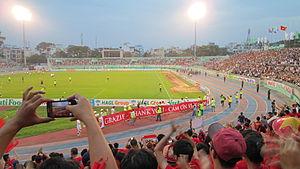
Le 10ᵉ arrondissement est un arrondissement urbain situé à l'est de Hô-Chi-Minh-Ville au Viêt Nam.